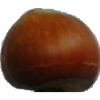
Label: Nut Forest 1